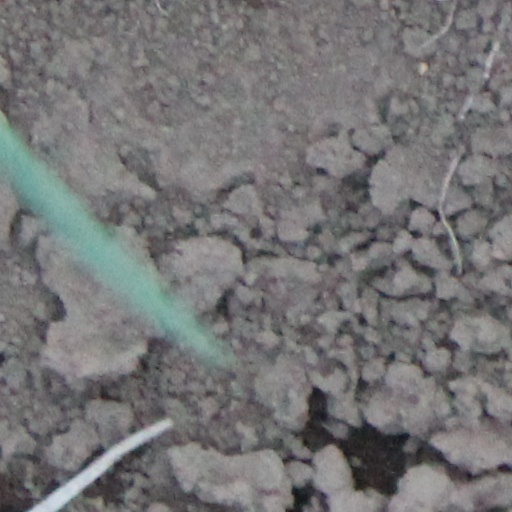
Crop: wheat